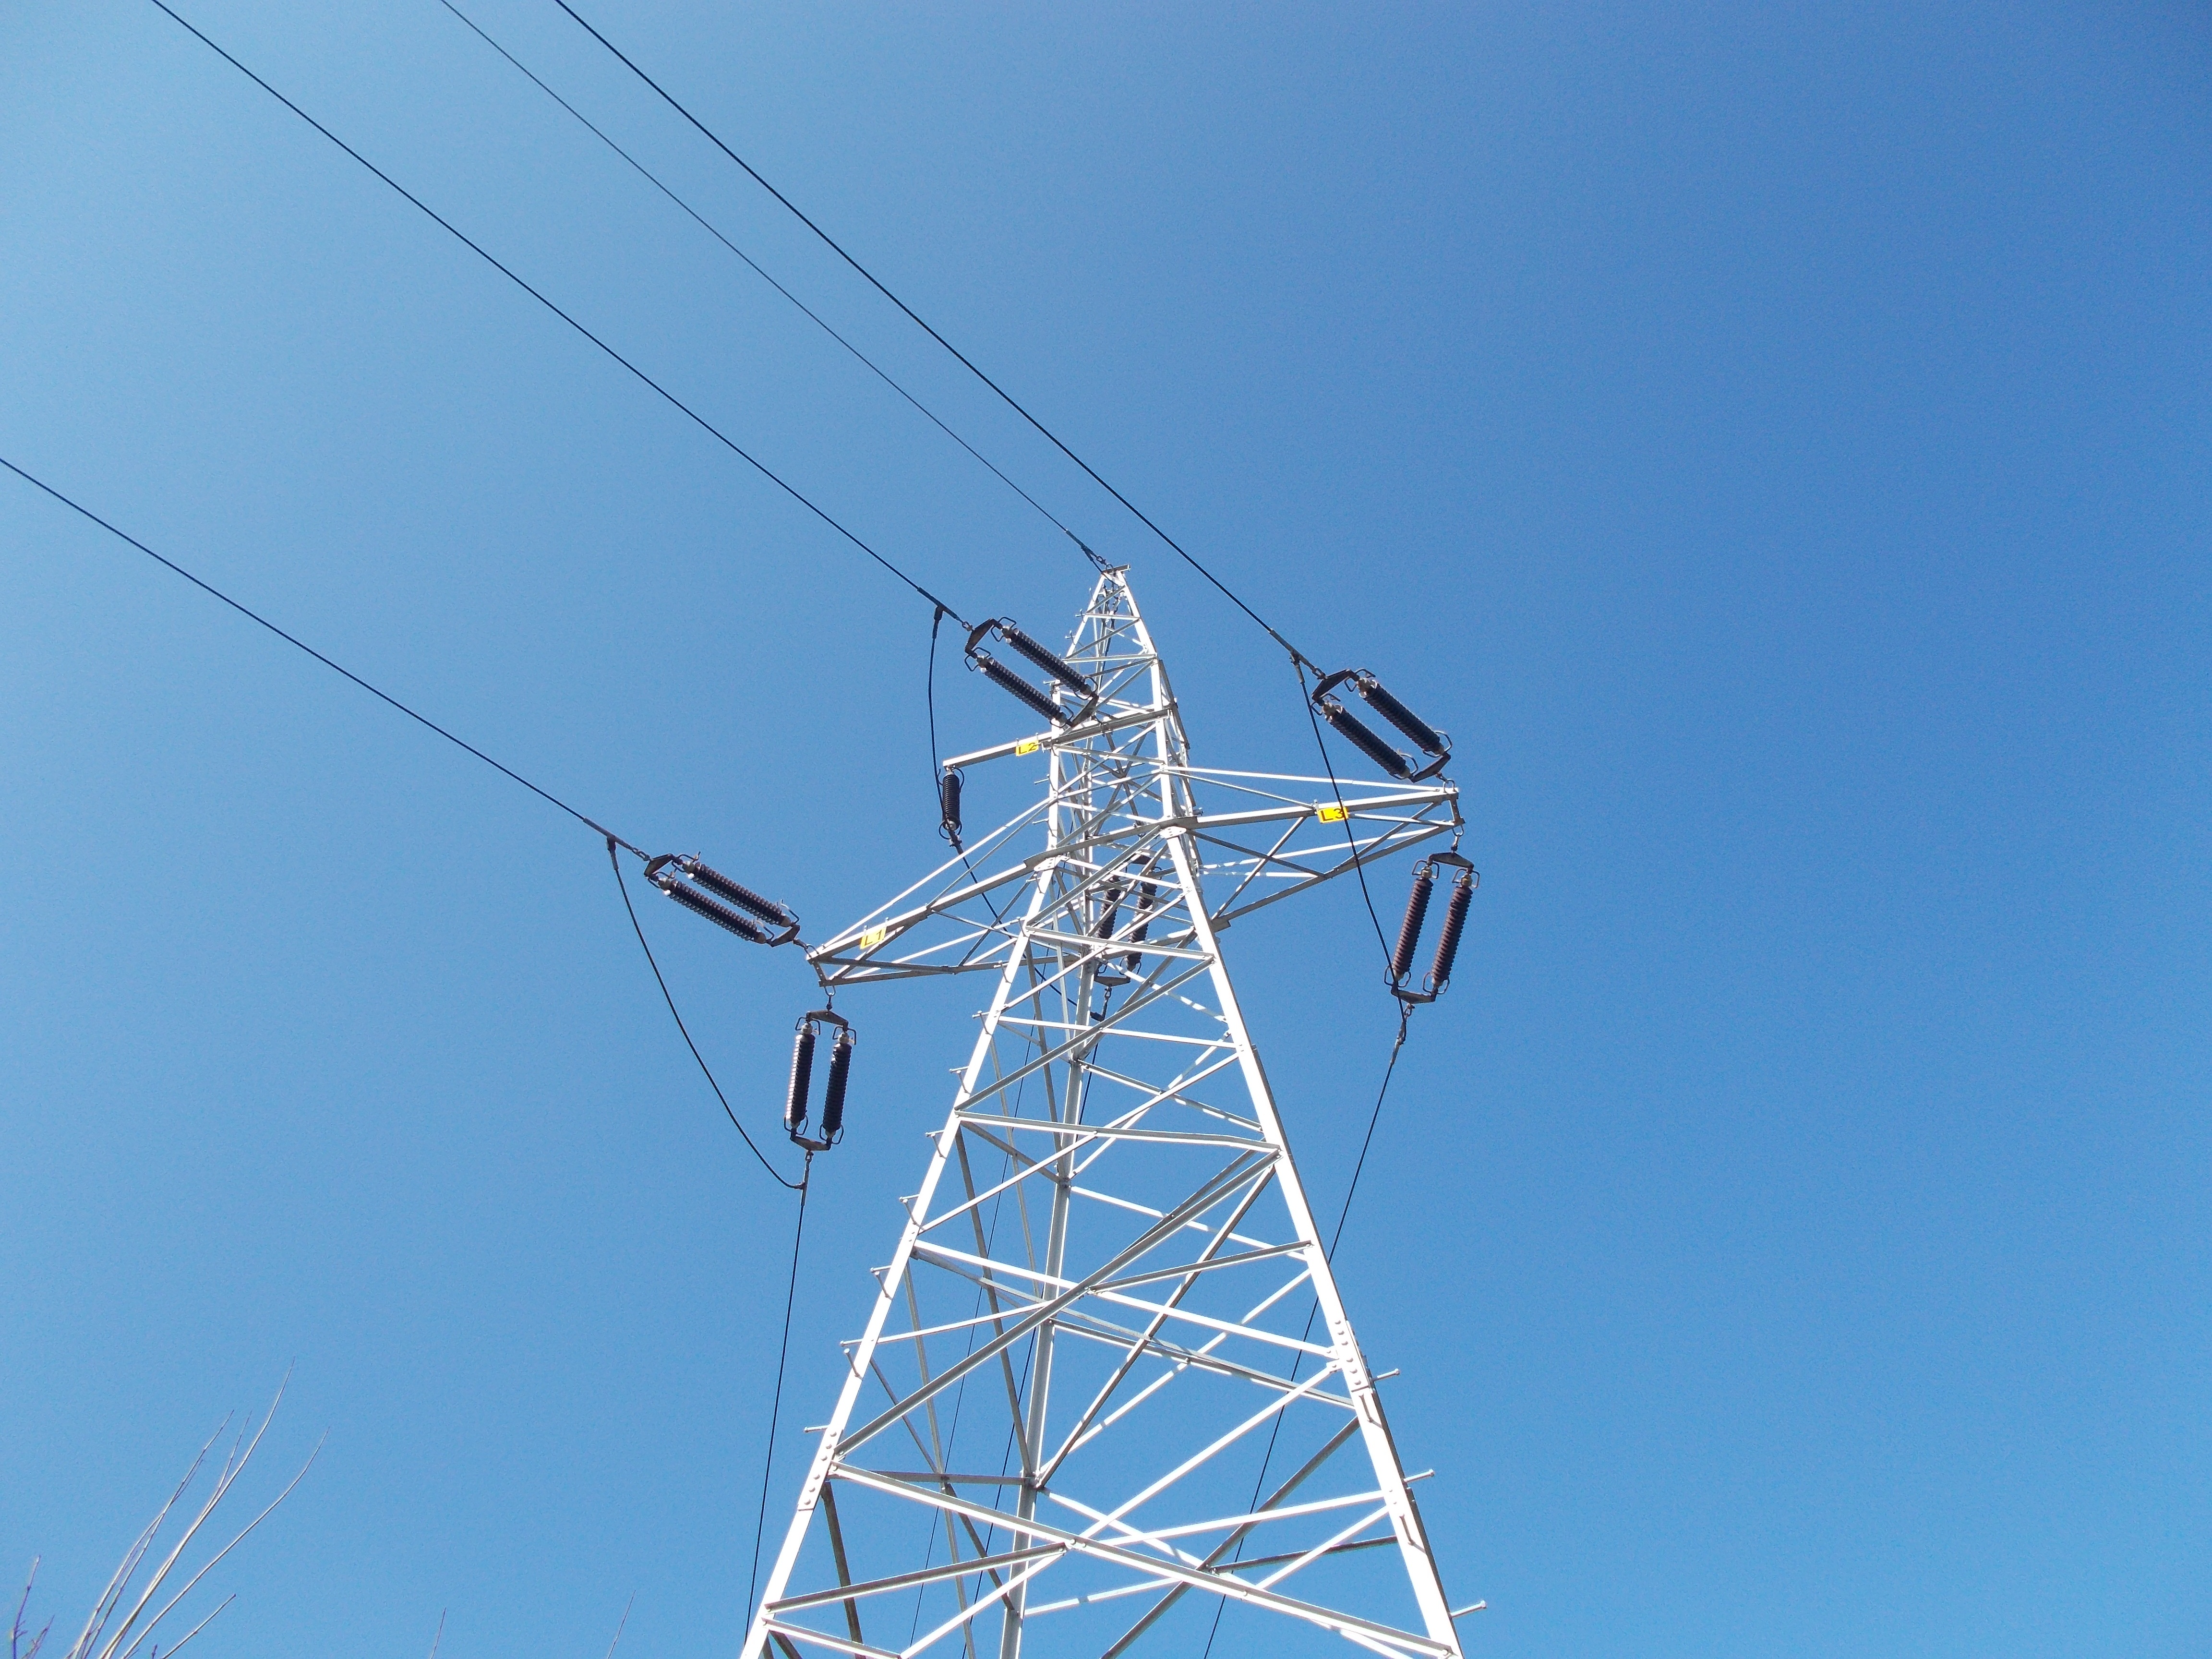
wind, line, tower, mast, electricity, energy, current, hotel, transmission tower, energy network, electric line, rwe, outdoor structure, electrical supply, overhead power line